Dungeon (comics)

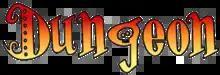

Dungeon (French title: Donjon) is a series of fantasy comic books created by Joann Sfar and Lewis Trondheim, with contributions from numerous other artists. It is originally published in France since 1998 by Delcourt as a series of graphic albums; English editions of a large amount of stories have been released by NBM Publishing between 2002 and 2023 in translations by Joe Johnson, first in a black-and-white periodical version and then as several color graphic novels.